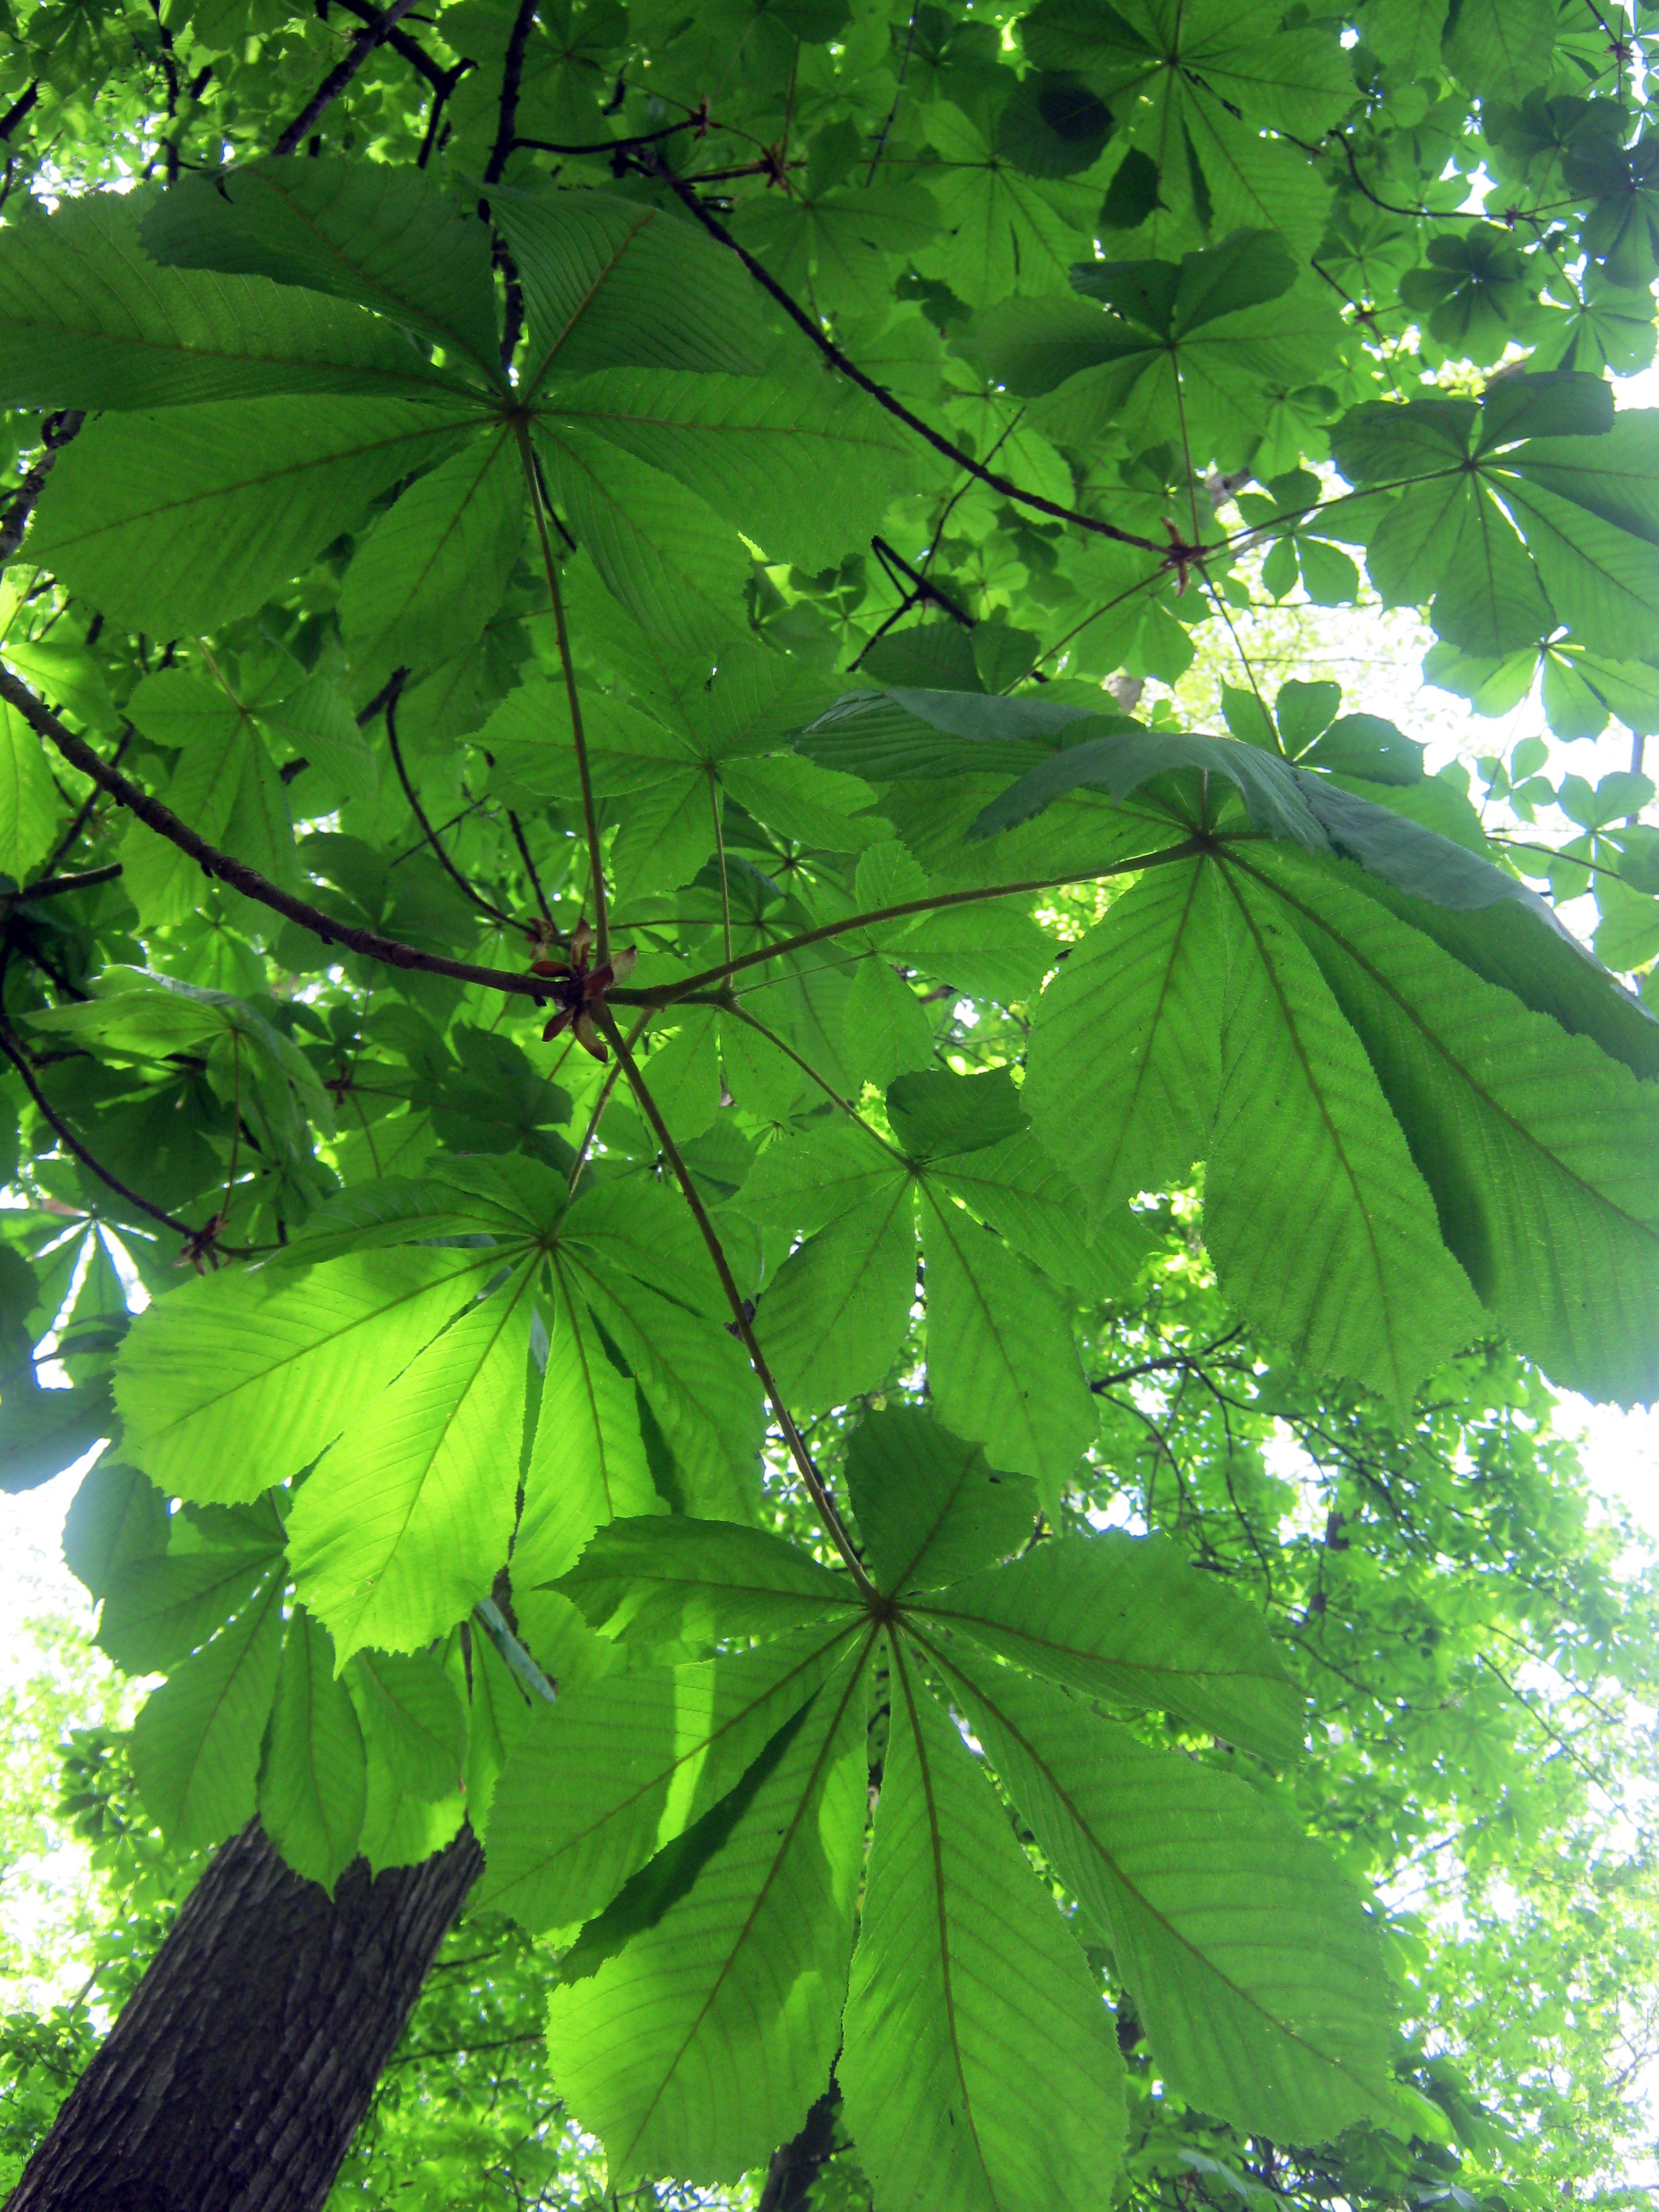
tree, nature, forest, branch, plant, sunlight, leaf, green, produce, botany, maple tree, trees, background, deciduous, new, may, frisch, tender, chestnut leaves, flowering plant, maidenhair tree, woody plant, land plant, plane tree family